Jesus at the home of Martha and Mary

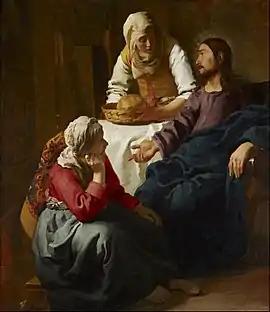
"Christ in the House of Martha and Mary" (Vermeer), 1655

Origen (died 253) stated that "action and contemplation do not exist one without the other". He pictured Martha as representing a fledgling Christian still largely concerned with the practical life while Mary represented the mature Christian. One necessarily grew from one to the other but did not abandon action and service. Martha received the Word through her physical act of service while Mary received Jesus spiritually through her attentiveness to His teachings.